Ranks and insignia of the German Army (1935–1945)

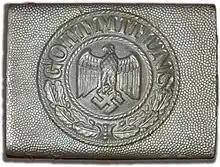
Enlisted man's

Caps and helmets bore two common insignia elements, in various forms: the National Emblem and the national colors. World War I caps had carried dual cockades or roundels, one in Imperial black-white-red and one in the colors of the particular State within the Empire. The changed this to a single cockade in the Weimar Republic's black, red and gold; almost as soon as Hitler took power he restored the pre-1919 tricolor flag, and ordered the Army to return to black-white-red.